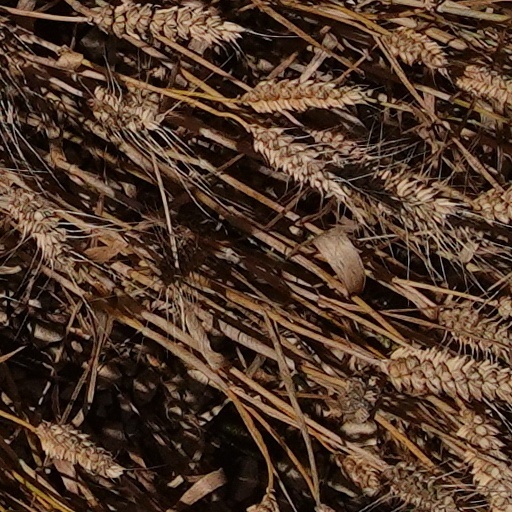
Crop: wheat